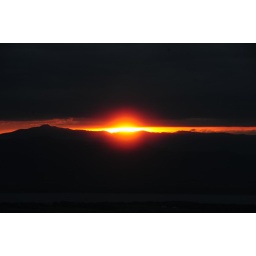
red eye in the sky